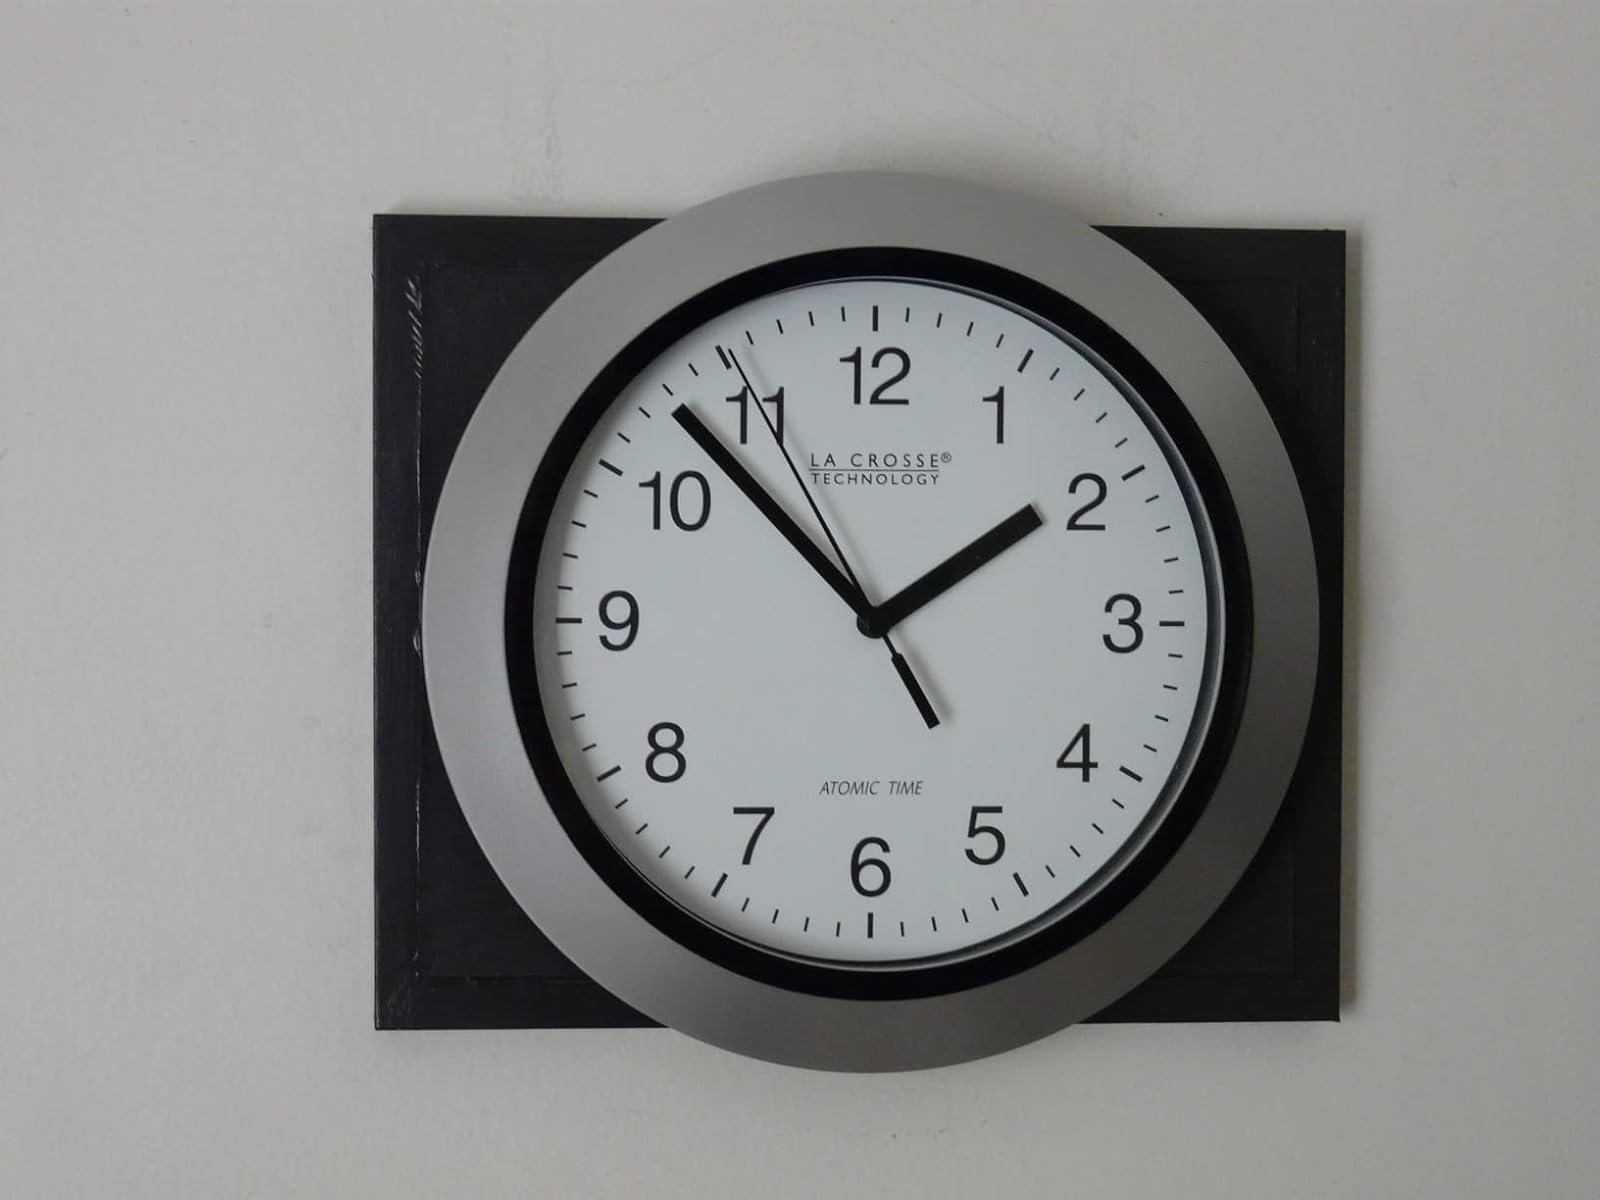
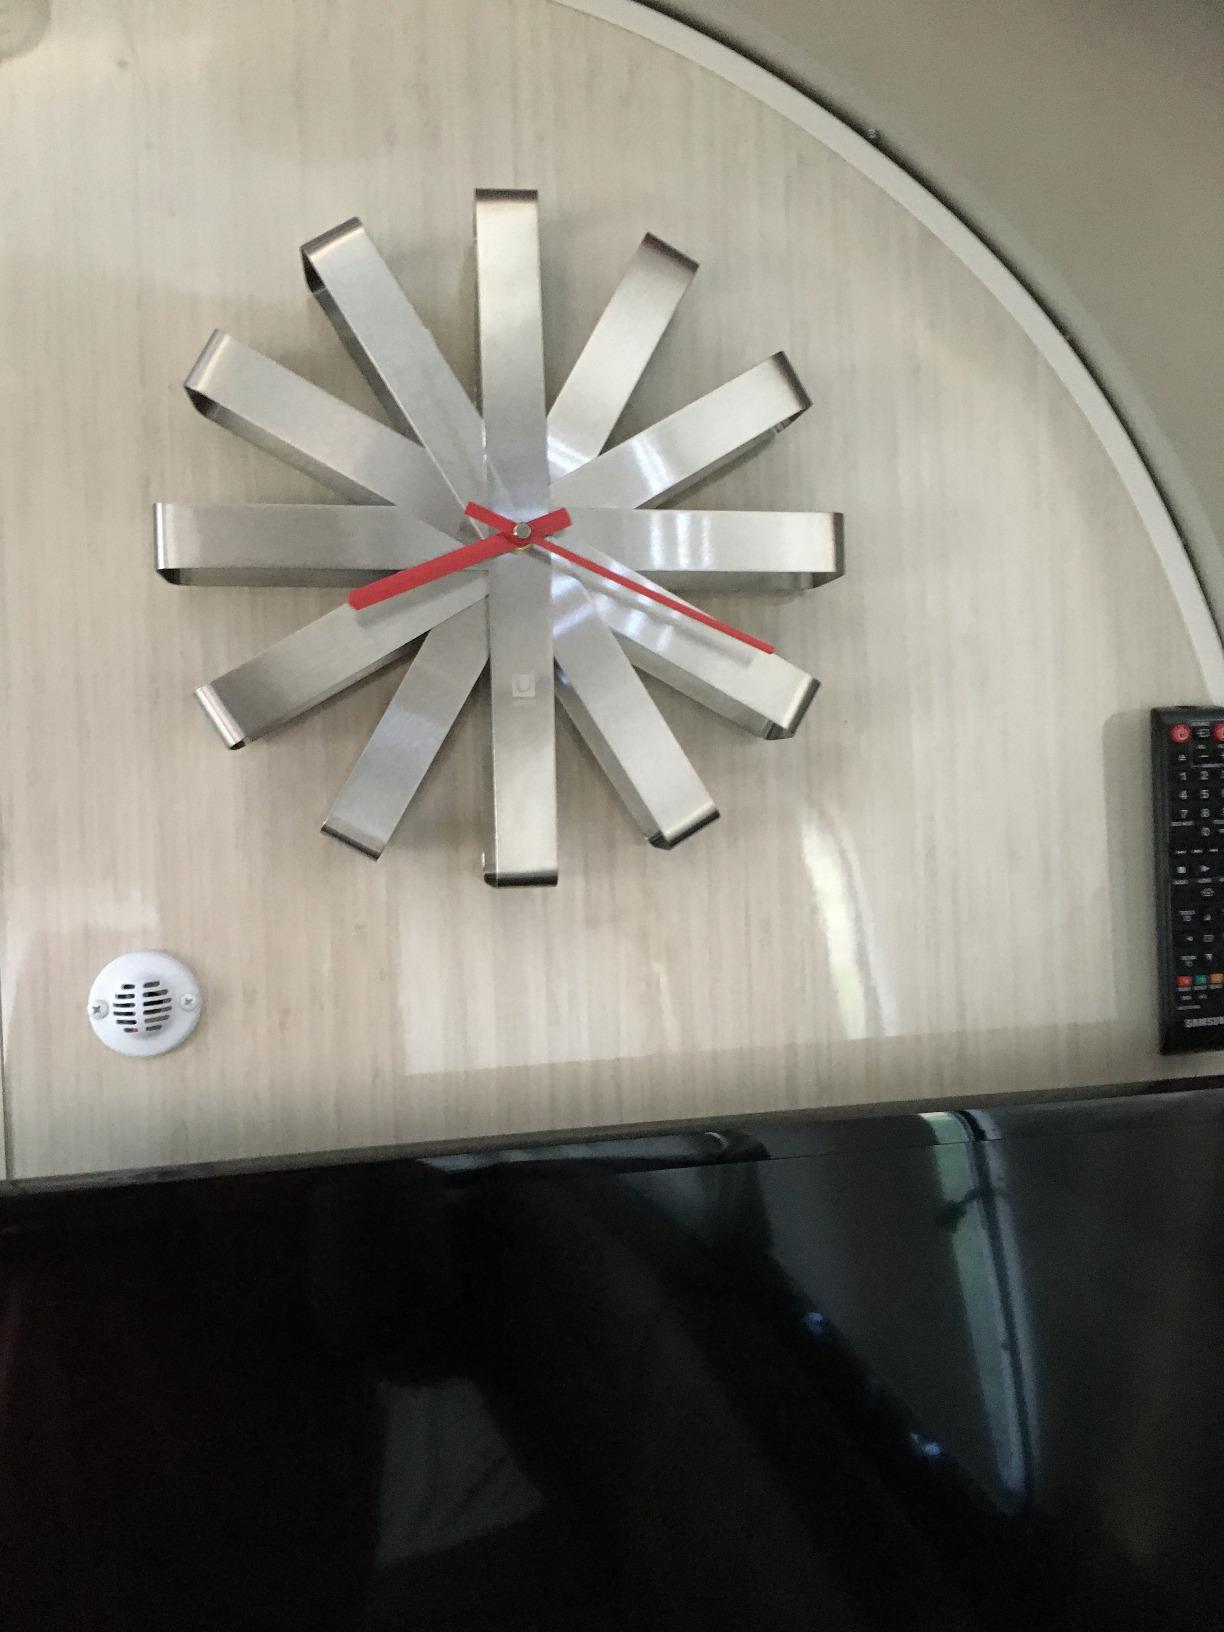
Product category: clock
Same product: no